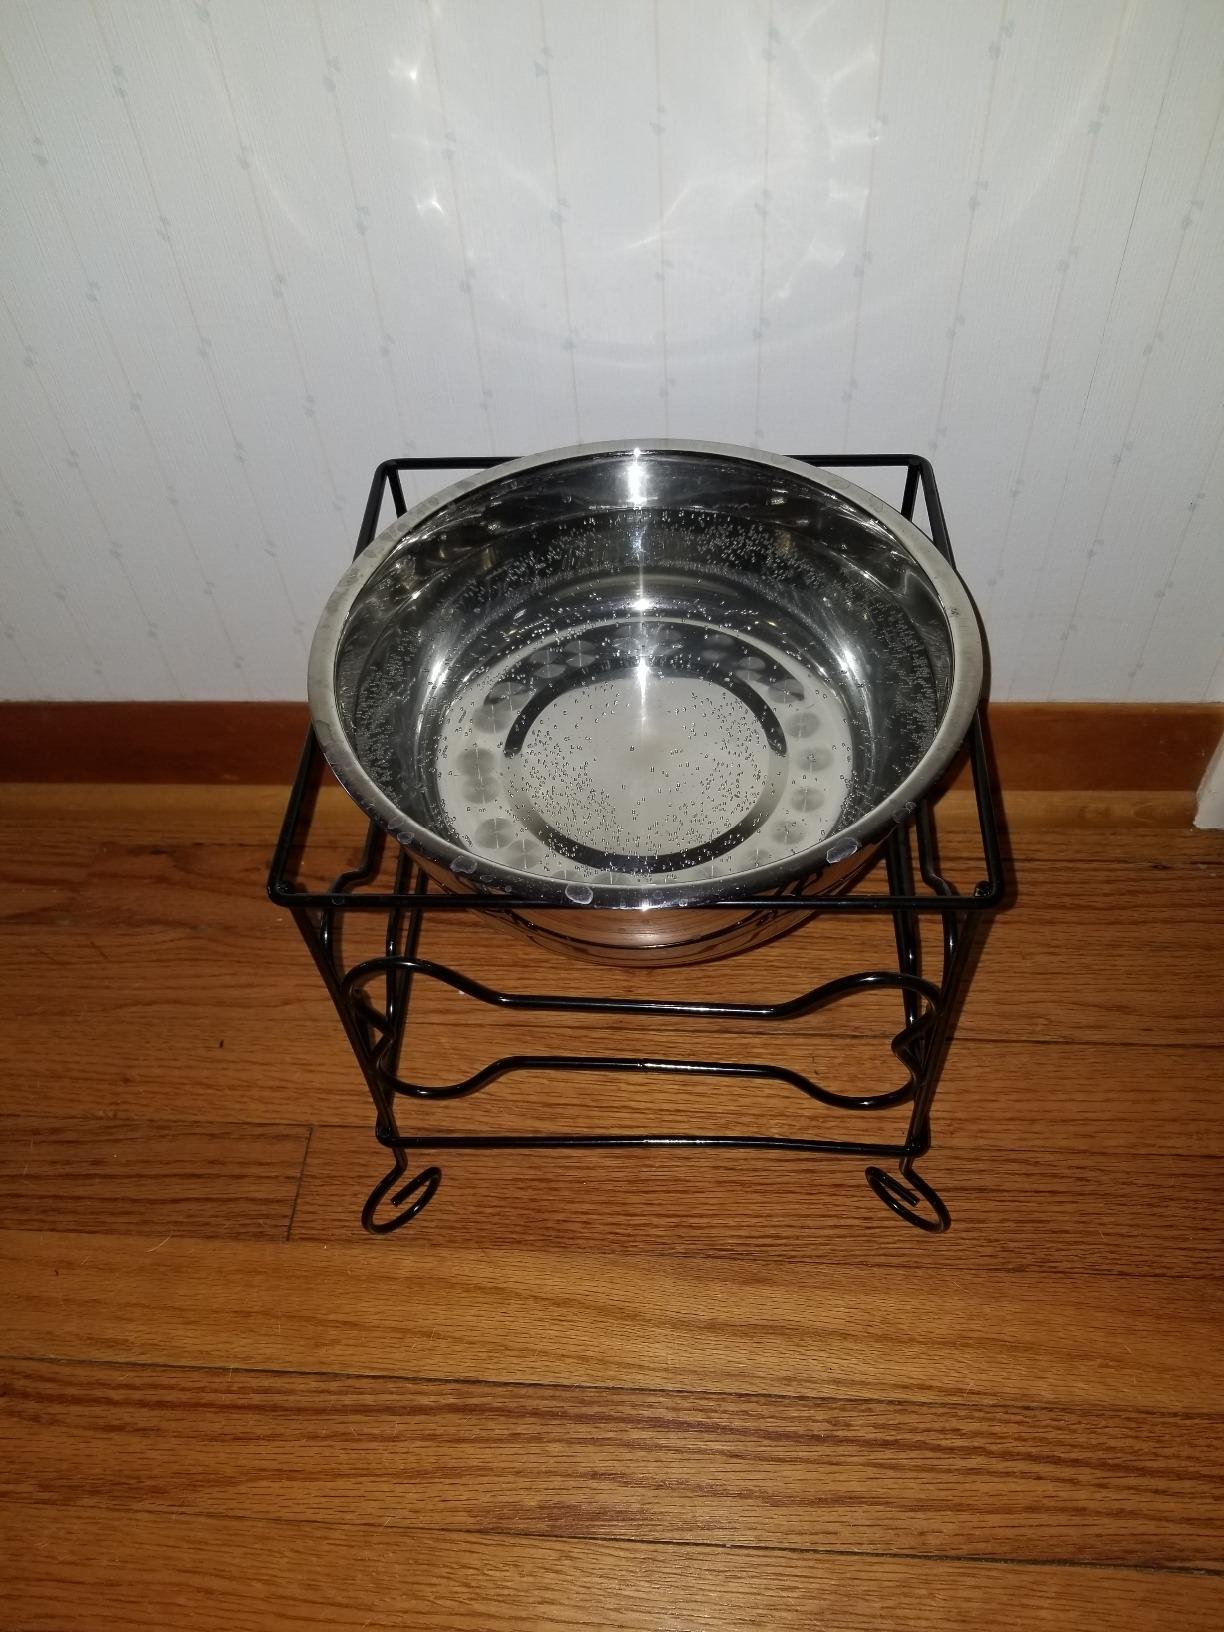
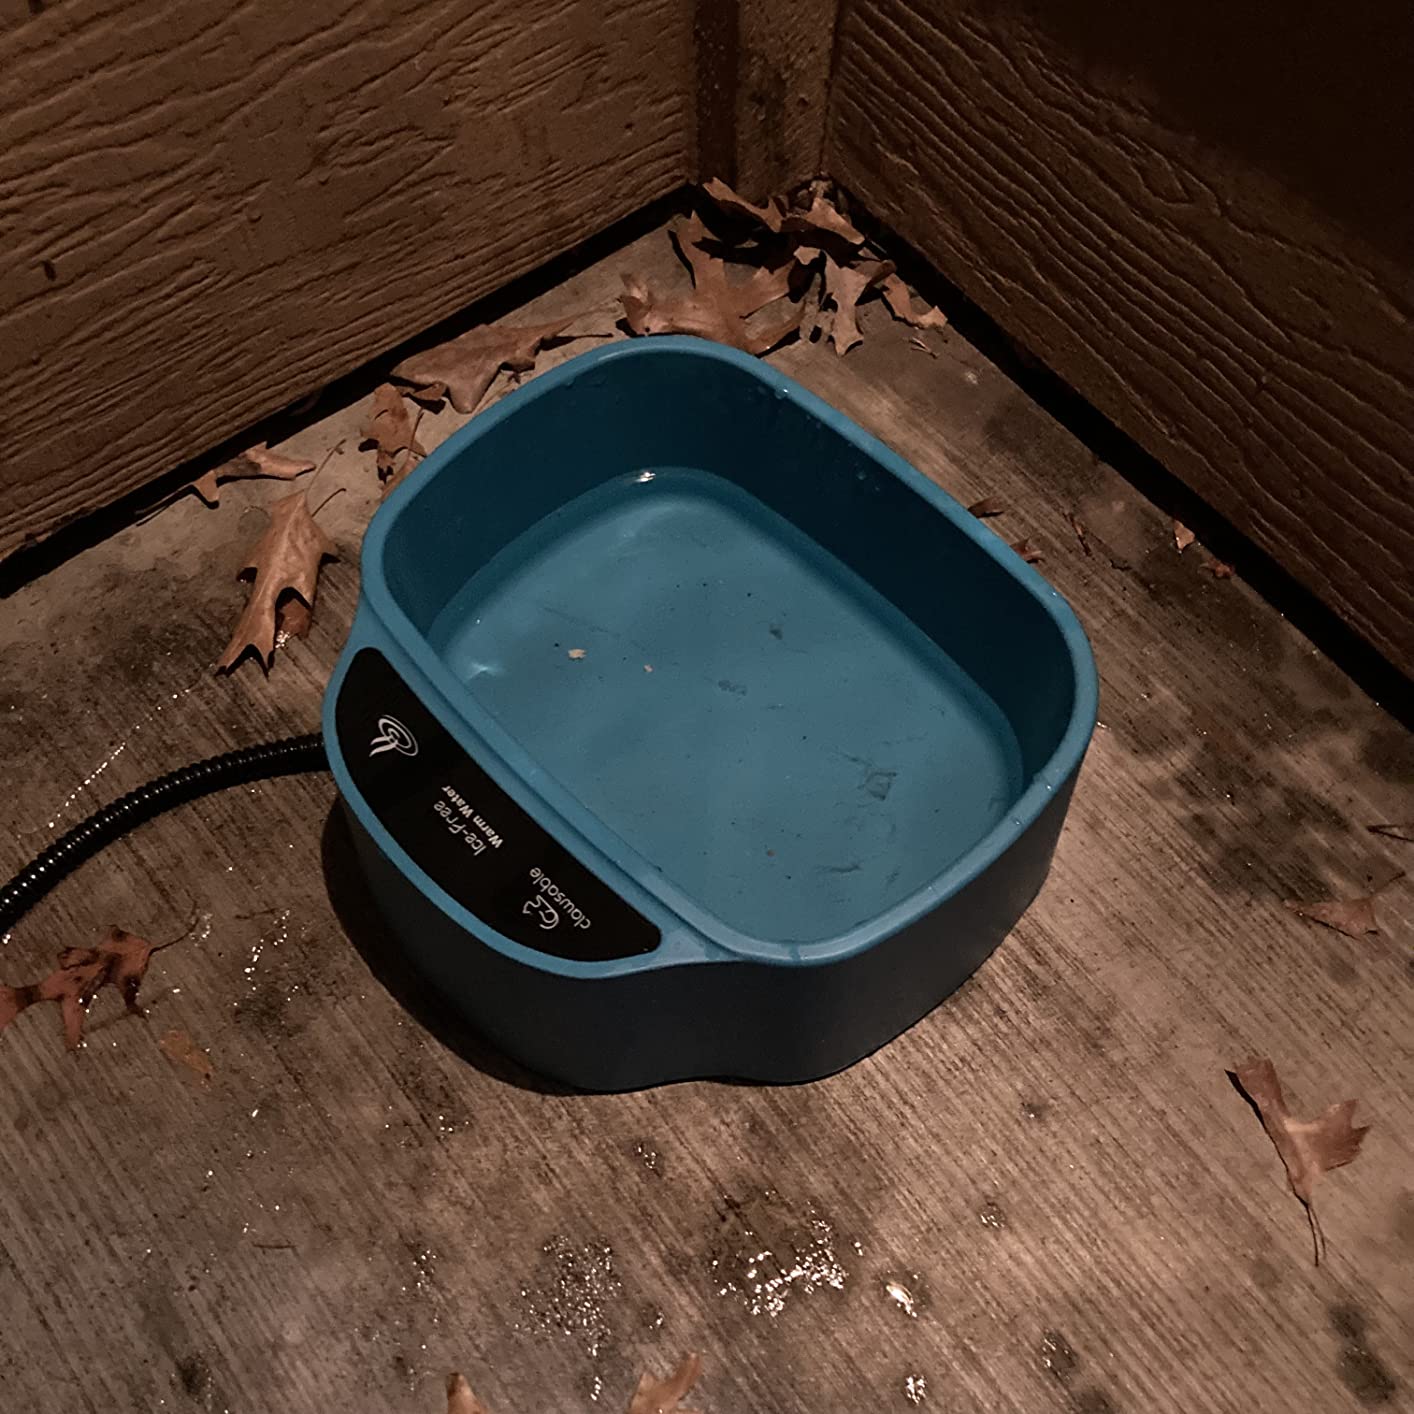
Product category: items_bowl
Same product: no